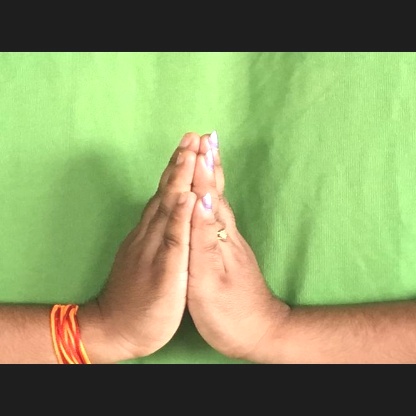
Mudra: Anjali